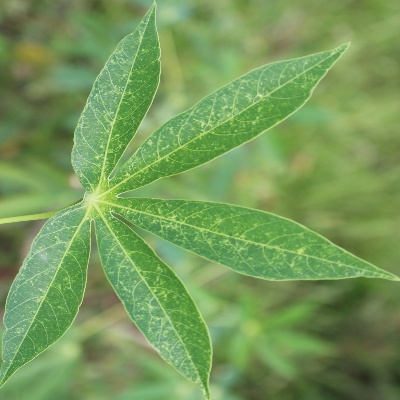
Crop: Cassava
Condition: green mite